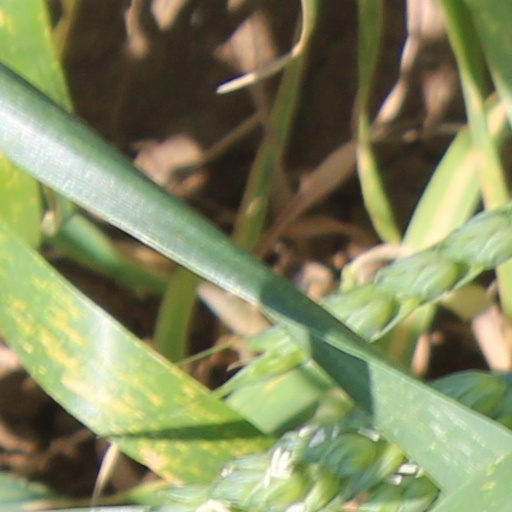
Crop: wheat